Central dense overcast

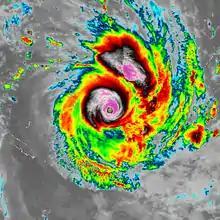
Cyclone Winston in the Southern Hemisphere with a large CDO surrounding its eye

The eye is a region of mostly calm weather at the center of the CDO of strong tropical cyclones. The eye of a storm is a roughly circular area, typically in diameter. It is surrounded by the eyewall, a ring of towering thunderstorms surrounding its center of circulation. The cyclone's lowest barometric pressure occurs in the eye, and can be as much as 15% lower than the atmospheric pressure outside the storm. In weaker tropical cyclones, the eye is less well-defined or nonexistent, and can be covered by cloudiness caused by cirrus cloud outflow from the surrounding central dense overcast.